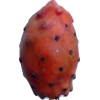
Label: cactus_fruit_red